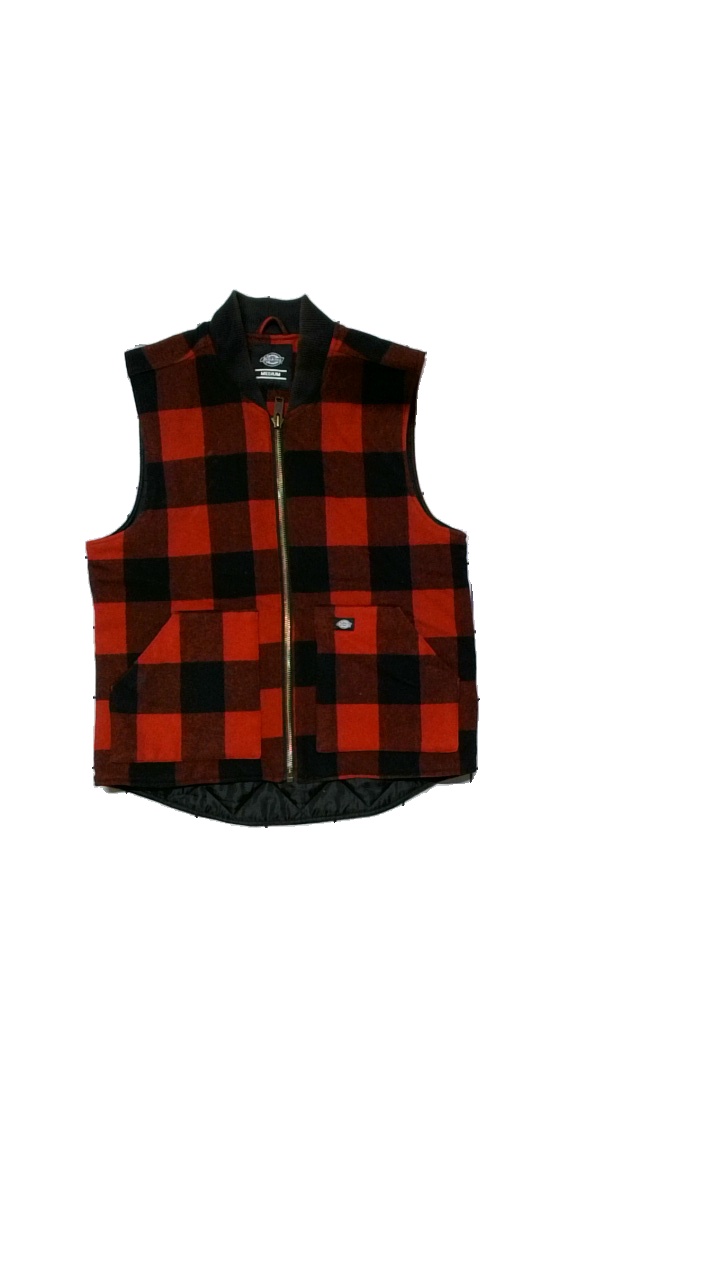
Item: Vest (Men)
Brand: Dickies
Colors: Red, Black
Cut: None
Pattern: Checkered print
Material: Shell: 50% wool, 50% polyester. Lining: 100% polyester
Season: Spring
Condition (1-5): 4
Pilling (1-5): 3
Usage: Reuse
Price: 100-150